James Johnston (British Army officer, died 1797)

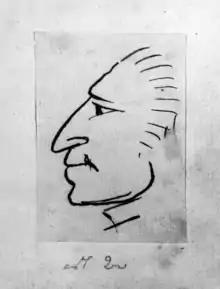
James Johnston by his commanding officer, George Townshend

James Johnston (~1721 – 13 December 1797) was a general in the British Army.